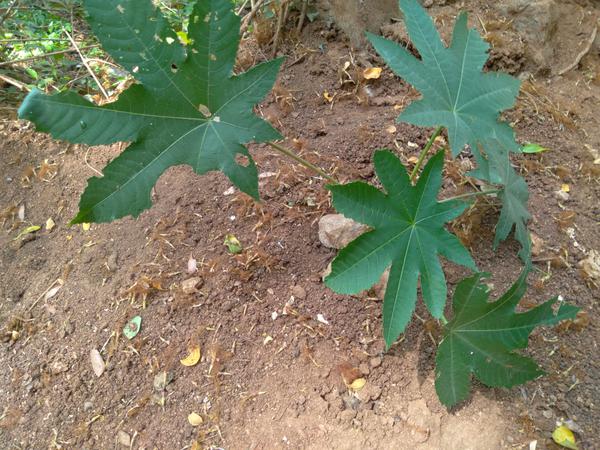
Plant: Castor